1990s in music

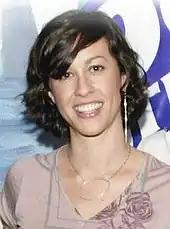
Alanis Morissette

Following the immense success of alternative rock in the 1990s, the term "indie rock" became associated with the bands and genres that remained underground. Bands like Sonic Youth and Pixies set the stage for the rise of indie rock in the underground scene, with bands such as Pavement, Archers of Loaf, Sleater-Kinney, Built to Spill, Modest Mouse, Yo La Tengo, the Breeders, Superchunk, Dinosaur Jr., Cat Power, Guided by Voices, Sebadoh, the Jesus Lizard, Liz Phair, and the Flaming Lips gaining popularity throughout the decade. The B-52's made a comeback with their 1994 cover of Meet the Flintstones.